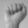
ASL letter: A